Smaills Beach

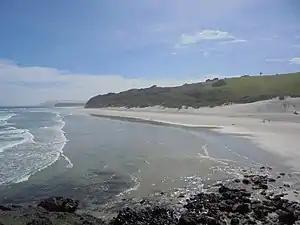
Smaills Beach from an eastern vantage point

Smaills Beach (often spelled "Smails Beach") is a beach on the Pacific Ocean southeast of the city centre of Dunedin, New Zealand. Located within the Ocean Grove Reserve adjacent to Tomahawk Beach, at the point where Otago Peninsula joins the mainland of the South Island, Smaills Beach is a white sand beach for much of its length, but its western end is covered in volcanic boulders. Just offshore from the beach, dominating the wave patterns of the surf, is the rocky outcrop known as Bird Island. Smaills Beach is clothing-optional, renowned for its wildlife, and popular with surfers.